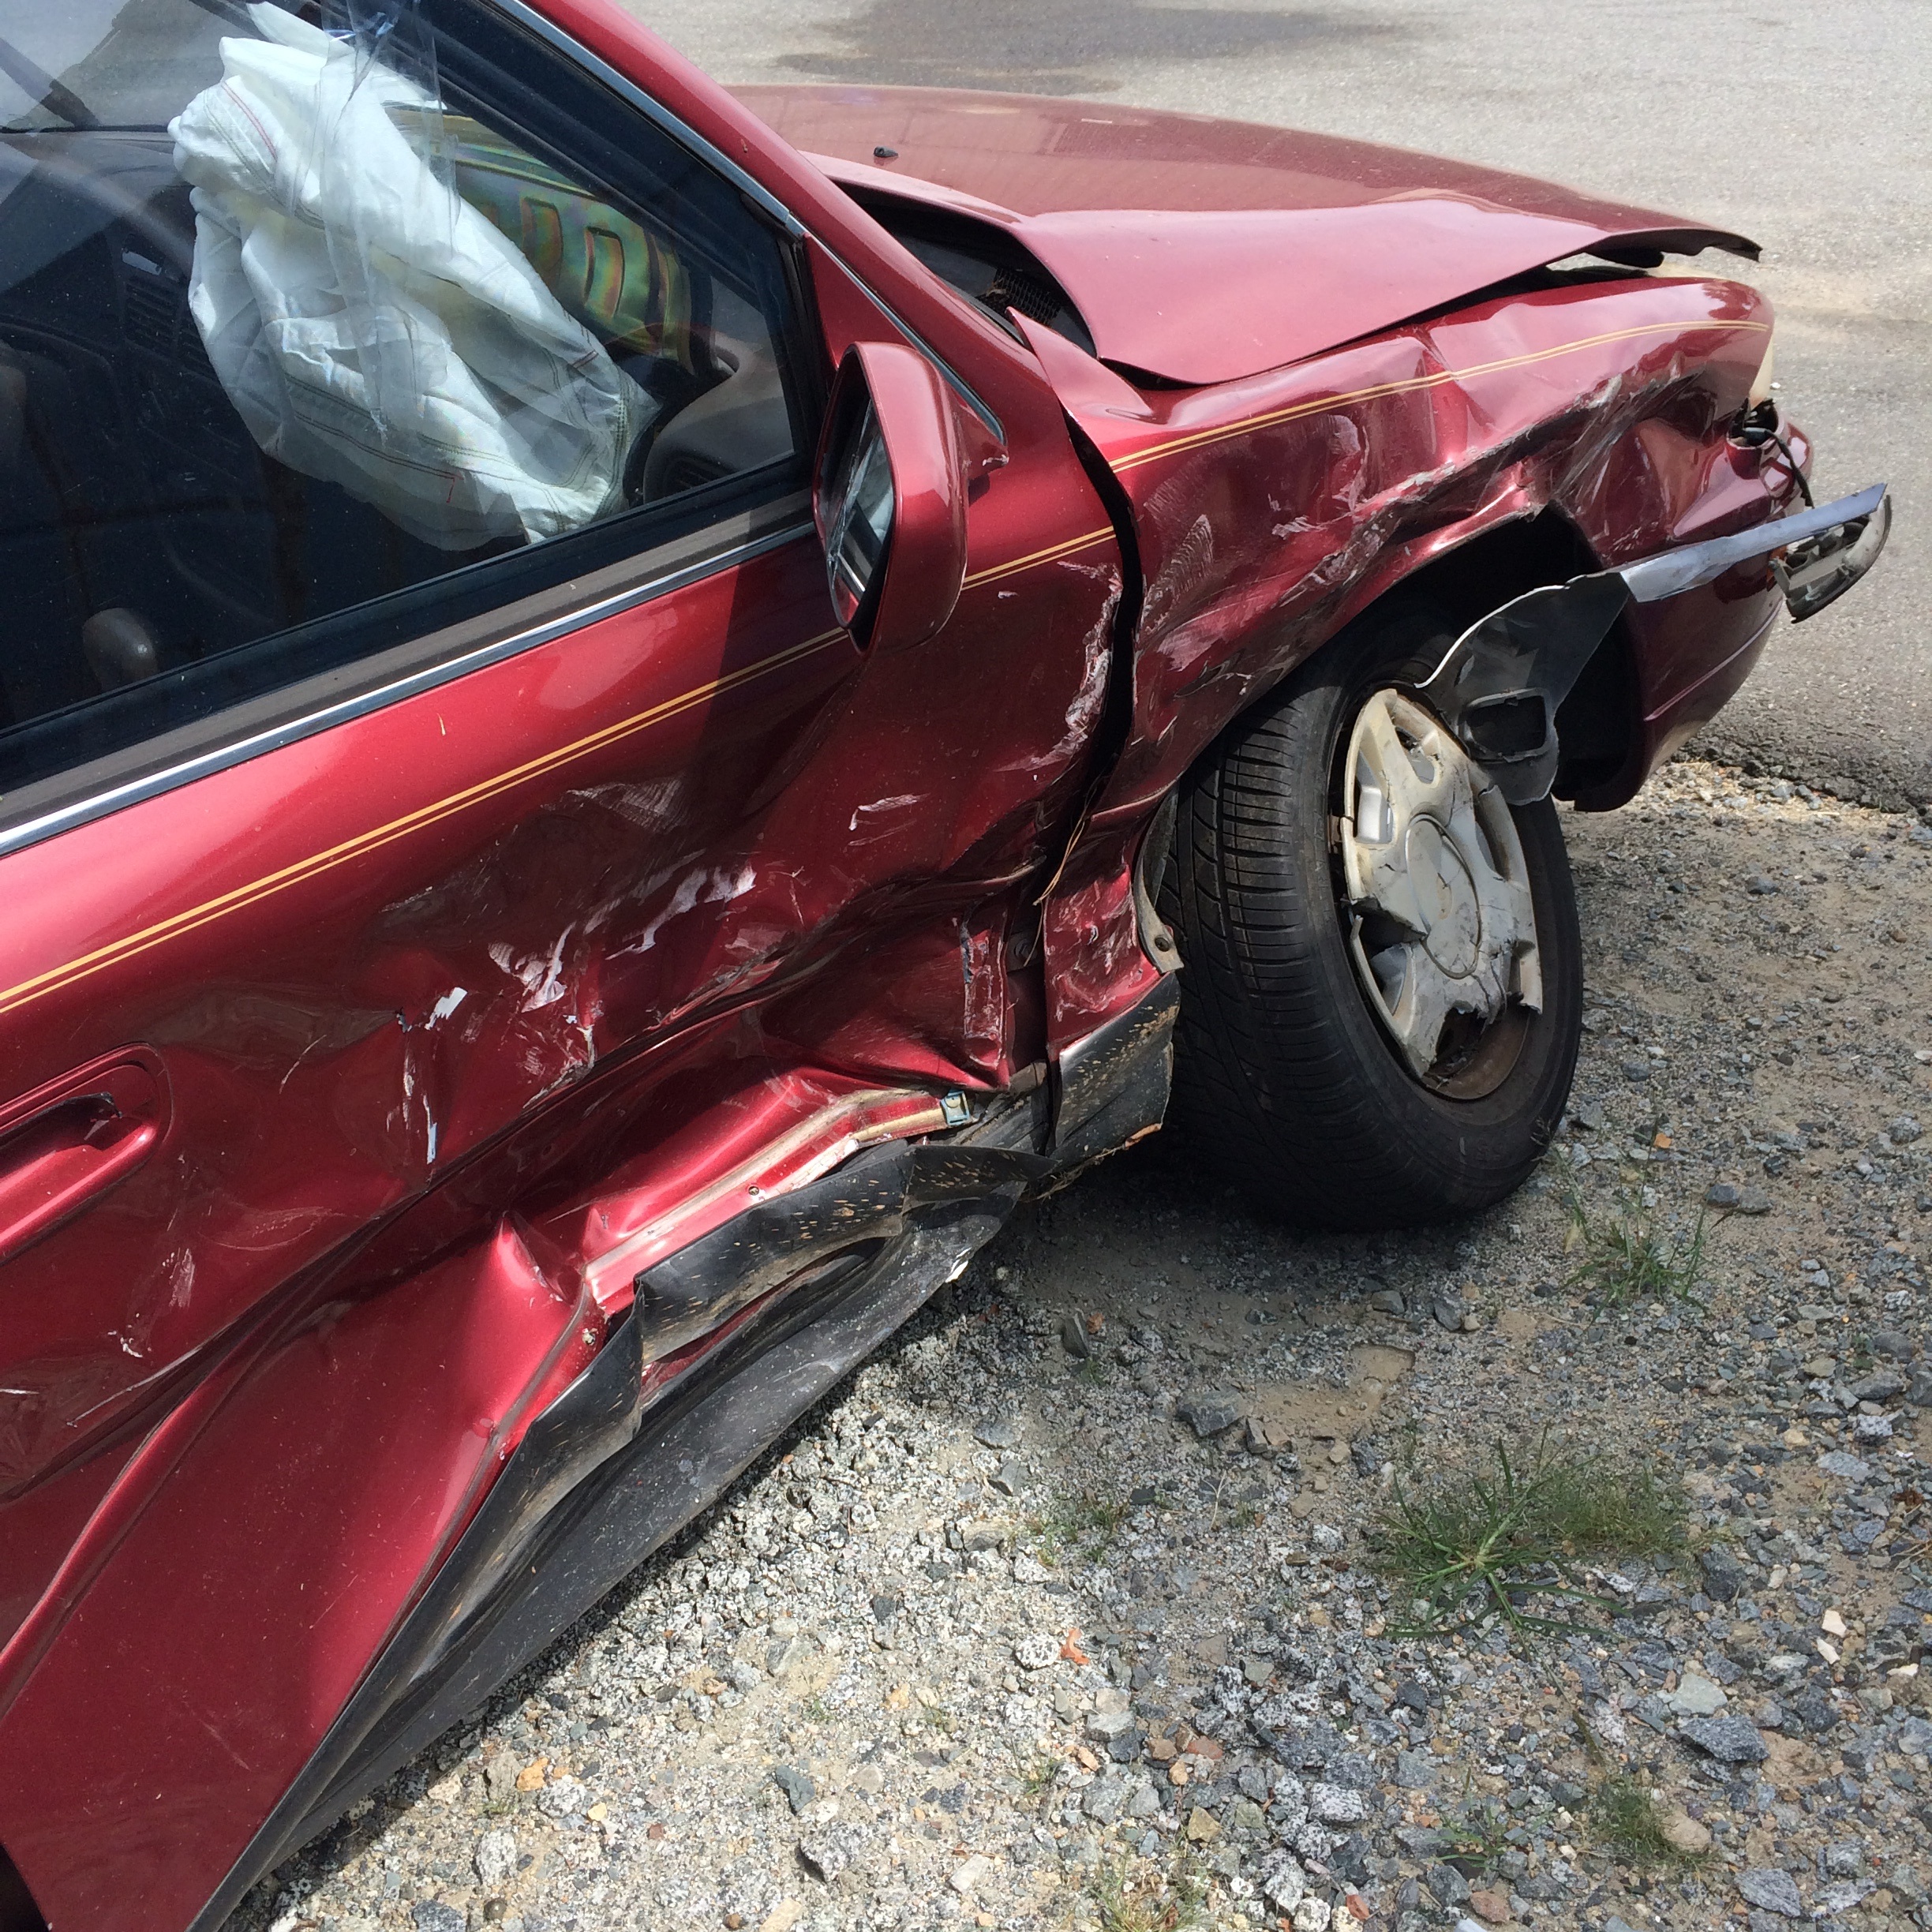
car, wheel, vehicle, broken, auto, crash, sports car, motor vehicle, bumper, muscle car, accident, wreck, car accident, auto accident, totalled, land vehicle, automobile make, automotive exterior, automotive design, luxury vehicle, performance car